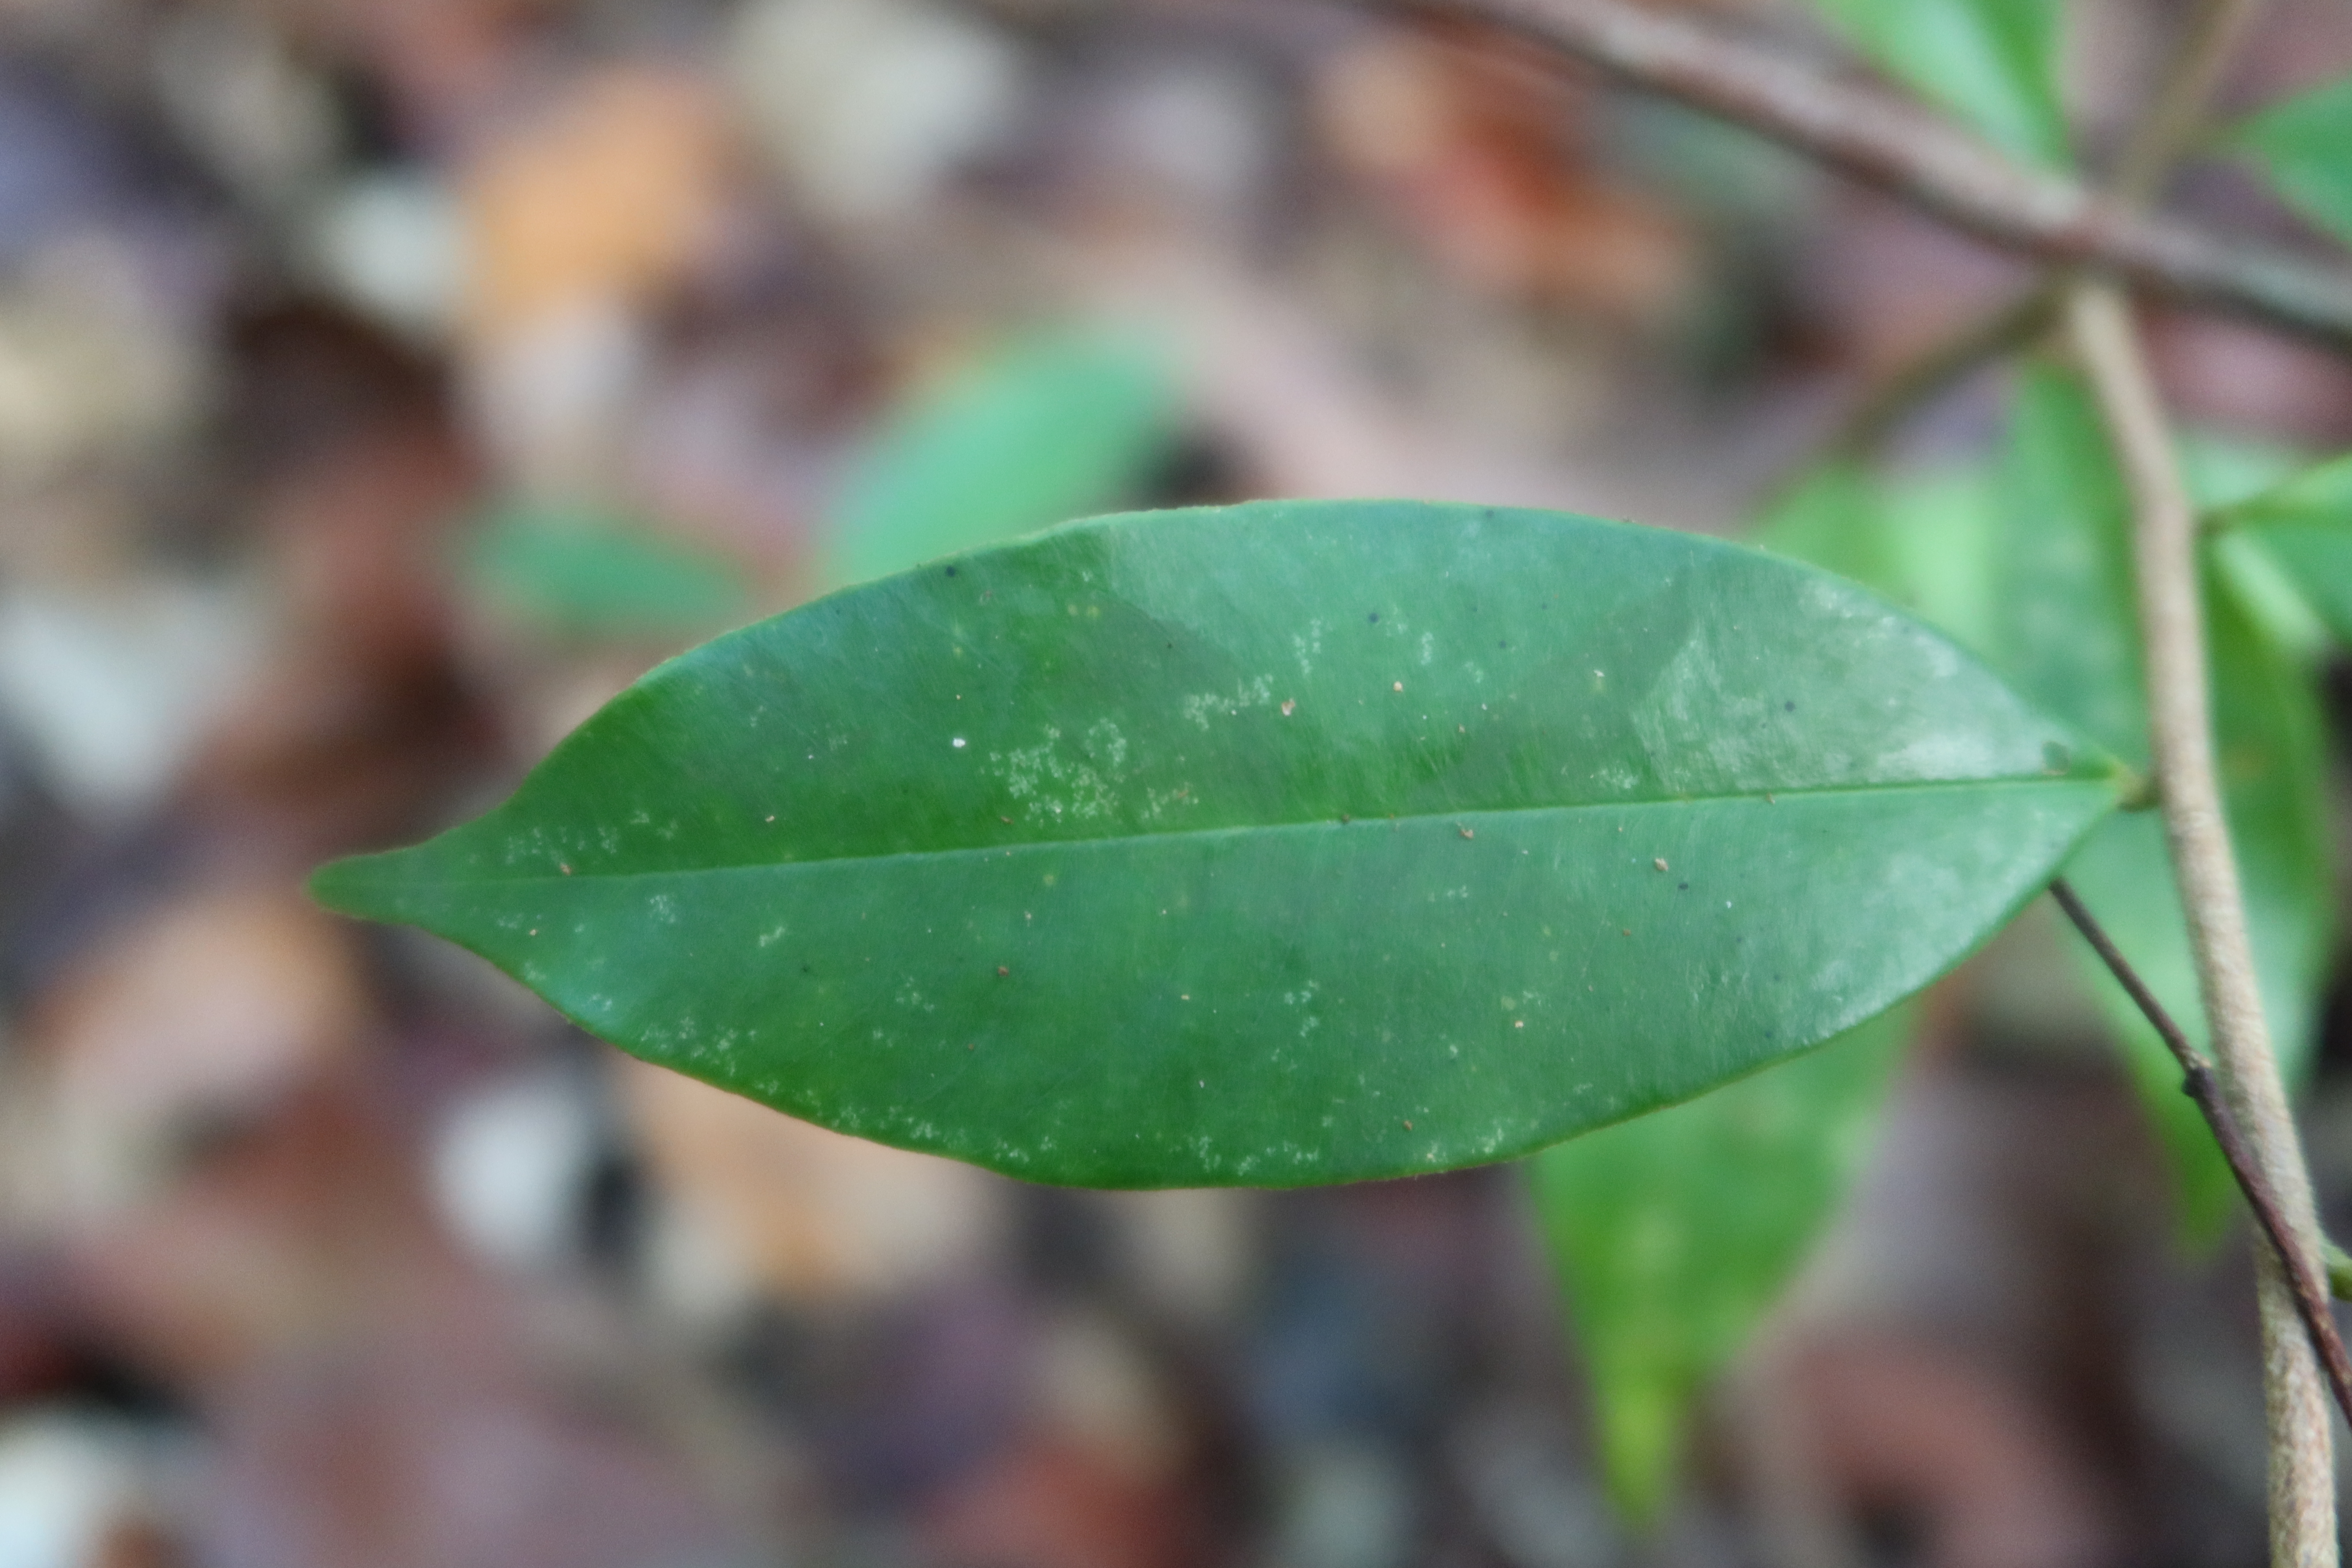
Label: Powdery mildew